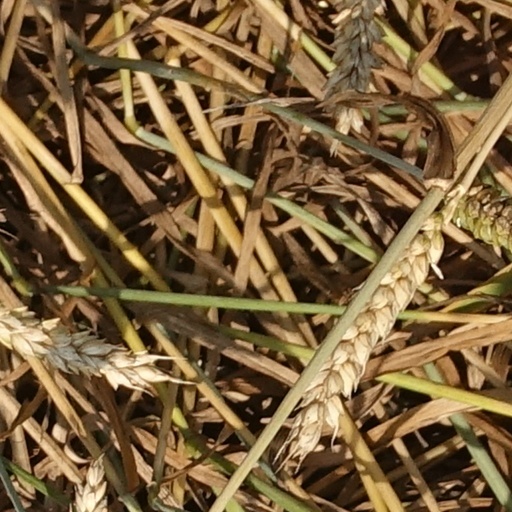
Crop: wheat